Collingwood Park (stadium)

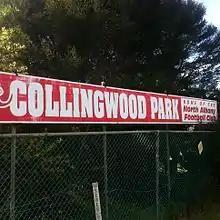
Collingwood Park sign

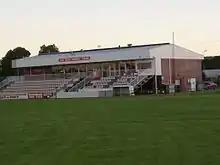
Collingwood Park - Ray "Dada" Kenney Stand 2007

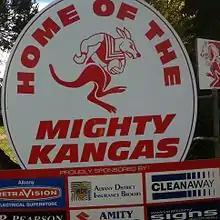
Kanga sign at Collingwood Park

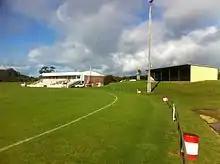
Ray Kenney stand and shed at Collingwood Park 2015

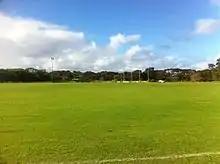
Southern goals at Collingwood Park

Collingwood Park is a stadium located in the suburb Collingwood Park in the city of Albany, Western Australia.